Sakasa Kebari

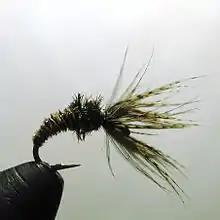
Pheasant tail Sakasa Kebari

The Sakasa Kebari or reverse-hackle fly, is an artificial fly most associated with the Japanese style of tenkara fishing but can be used in most freshwater fly fishing. The Sakasa Kebari is usually defined by firstly, its reverse hackle and secondly, by its simplicity as compared to western style flies. This fly was originally created to be used in the small, high gradient streams in Japan while fishing for native trout and char.